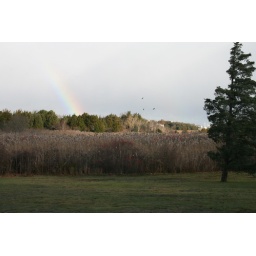
These birds busted from the marsh grass and raced around for a while under the rainbow... so cool to see.